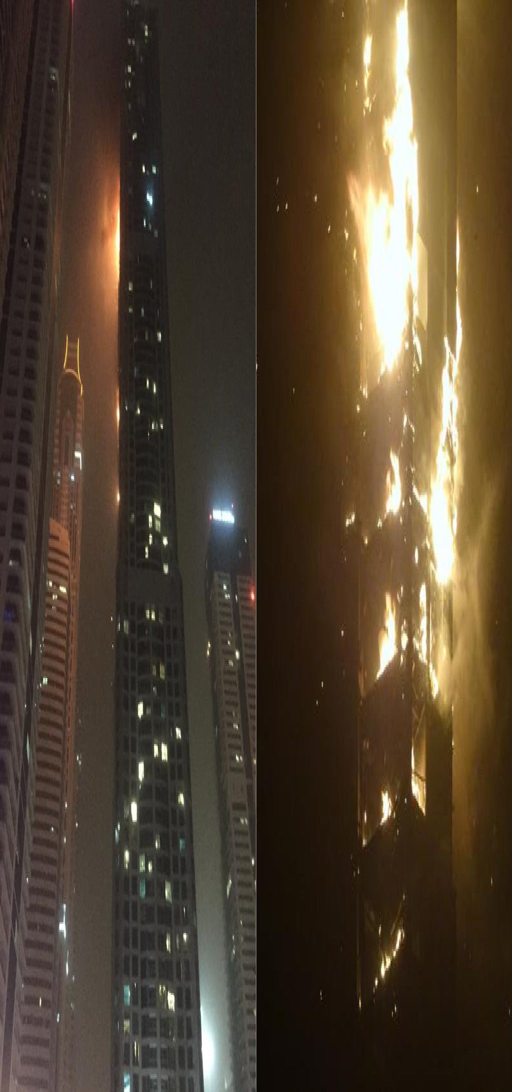
building function is on fire